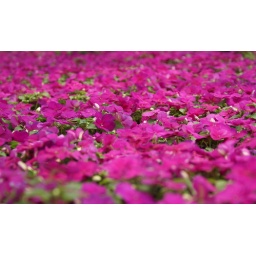
went to Schwartz greenhouse to get some flowers around the house decided it would be a good photo op